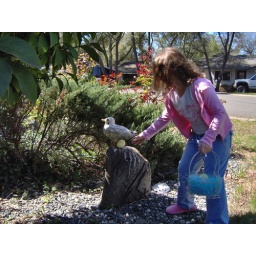
Naturally, you'd check under the bird for the Easter Egg- even if it's a plastic yard gull!